The Photographer (1974 film)

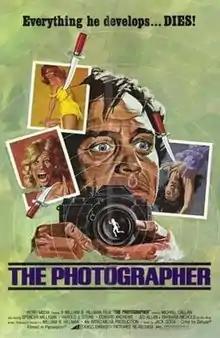
Theatrical release poster

The Photographer is a 1974 American thriller film written and directed by William Byron Hillman. The film stars Michael Callan, Barbara Nichols, Harold J. Stone, Edward Andrews, Jed Allan and Spencer Milligan. The film was released on December 5, 1974, by Embassy Pictures.